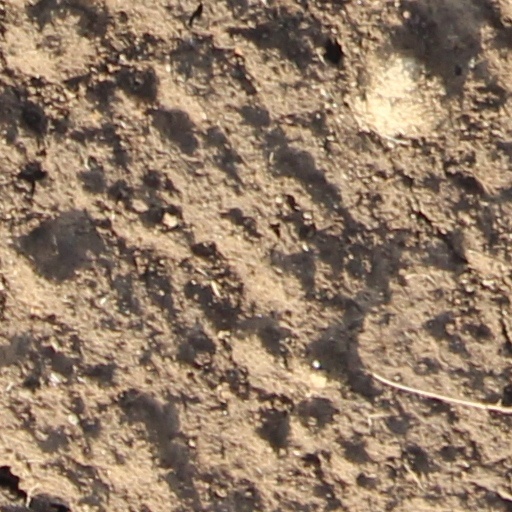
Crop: wheat